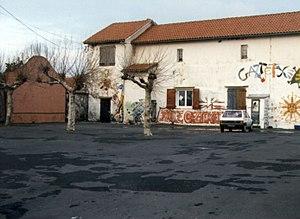
Le Gaztetxea ou Maison des jeunes en 1997 Euskara: Akotzeko gaztetxea (1997)
Acotz est un quartier de commune de Saint-Jean-de-Luz dans le département des Pyrénées-Atlantiques. Il est situé au nord-ouest de la commune de Saint-Jean-de-Luz, à cinq kilomètres du centre ville et à seulement un kilomètre du centre ville de Guéthary.